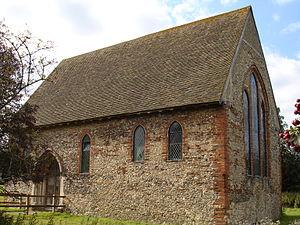
Mathilde de Boulogne, fut comtesse de Boulogne de 1125 à 1151 de jure, et par mariage comtesse de Mortain, duchesse de Normandie et reine d'Angleterre. Elle fut une actrice effective et vigoureuse dans le conflit qui opposa son mari Étienne d'Angleterre à Mathilde l'Emperesse.